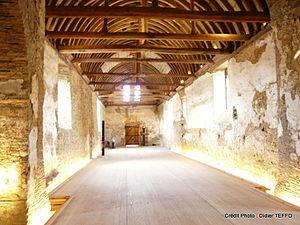
Vue d'ensemble de l'intérieur de l'ancienne église du vieux-bourg de Nozay
Nozay est une commune de l'Ouest de la France, dans le département de la Loire-Atlantique, en région Pays de la Loire. Avant la Révolution, elle faisait partie de la Bretagne historique et de la circonscription ecclésiastique et civile dite archidiaconé de la Mée.
L'ancienne église Saint-Pierre-aux-Liens du Vieux-Bourg est une église catholique désacralisée, située à Nozay, en France. Elle est propriété de l'Association de sauvegarde du patrimoine historique et artistique de Nozay, créée en 1979 pour la sauvegarde et la restauration de l'édifice. Cette ancienne église paroissiale et l'ancienne cure attenante du XVIᵉ siècle forment un ensemble paroissial médiéval unique en Loire-Atlantique.